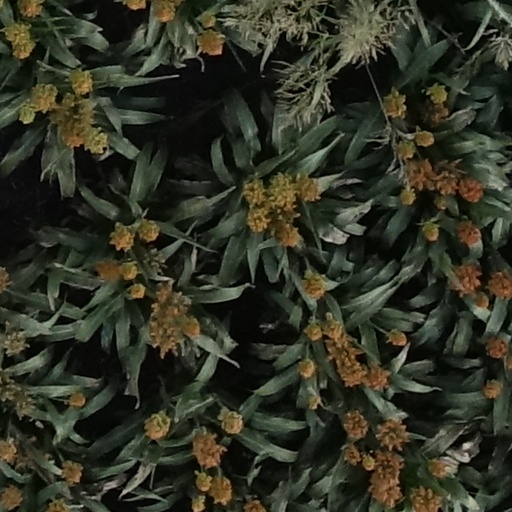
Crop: sorghum